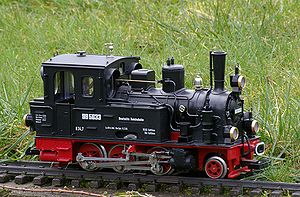
Havebane
Damplokomotiv til havebaner fra LGB.
En havebane er en modeljernbane, der er opbygget udendørs enten permanent eller midlertidigt. Af hensyn til driften benyttes hovedsageligt skala 0 eller større. Mest udbredt er skala 2m, af nogle producenter markedsført som skala G, hvor G står for det tyske ord for stor, groß. Havebaner forekommer som navnet antyder især i private haver men kan også forekomme i forbindelse med f.eks. museer og miniatureparker